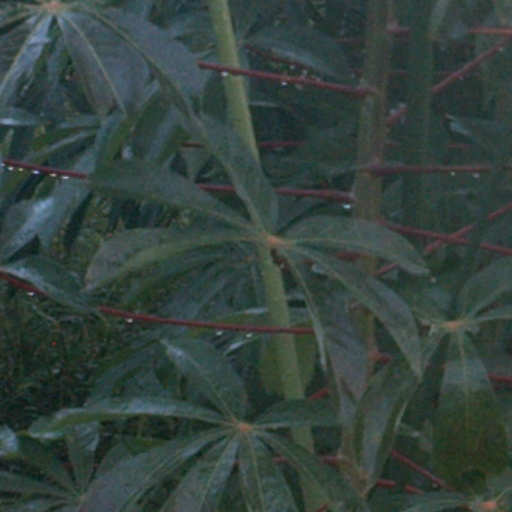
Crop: cassava